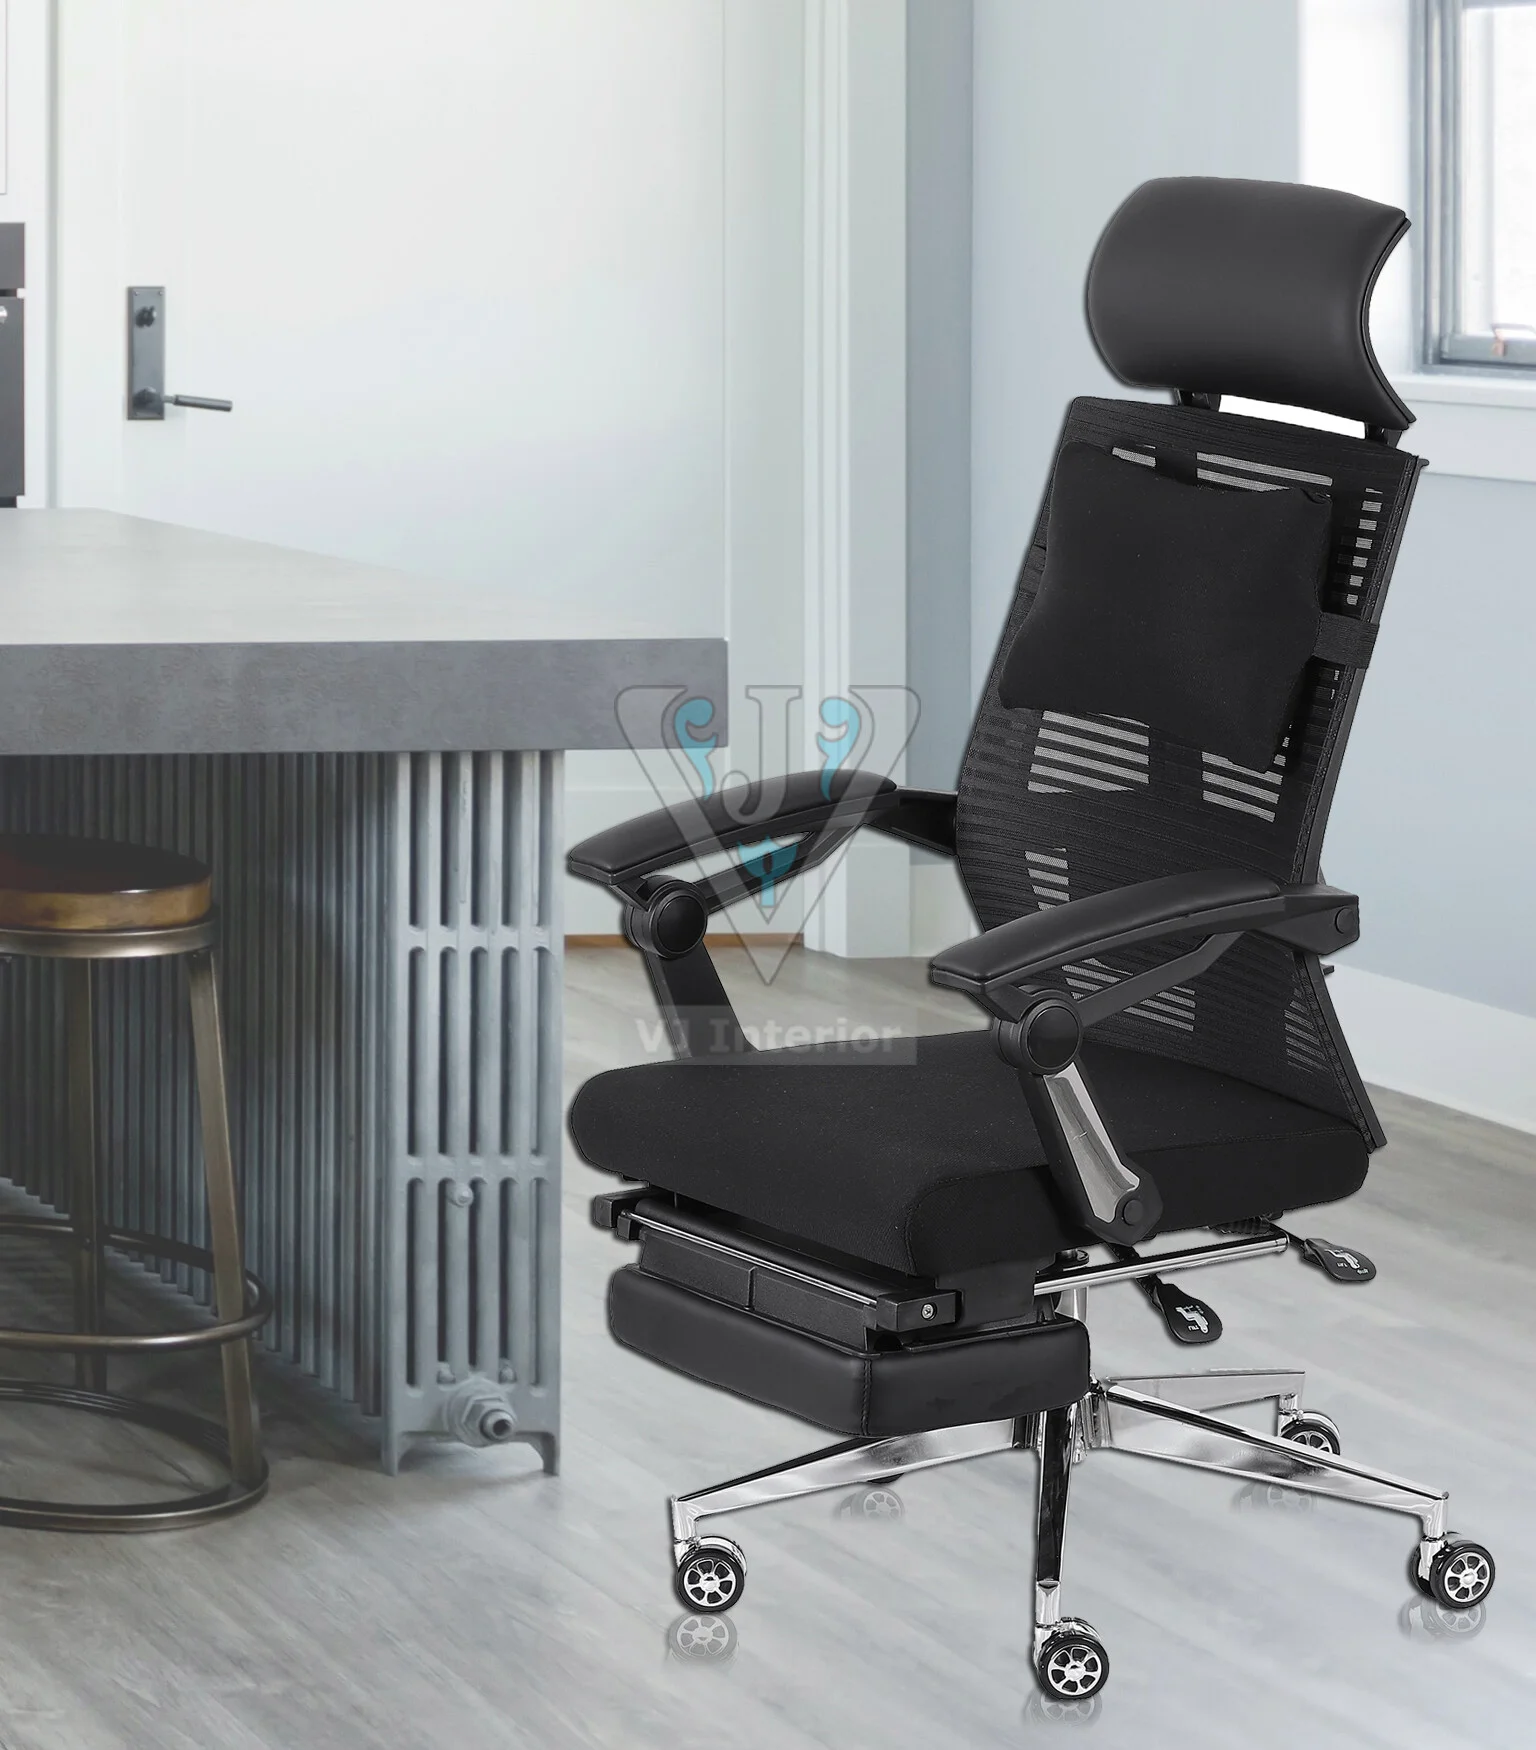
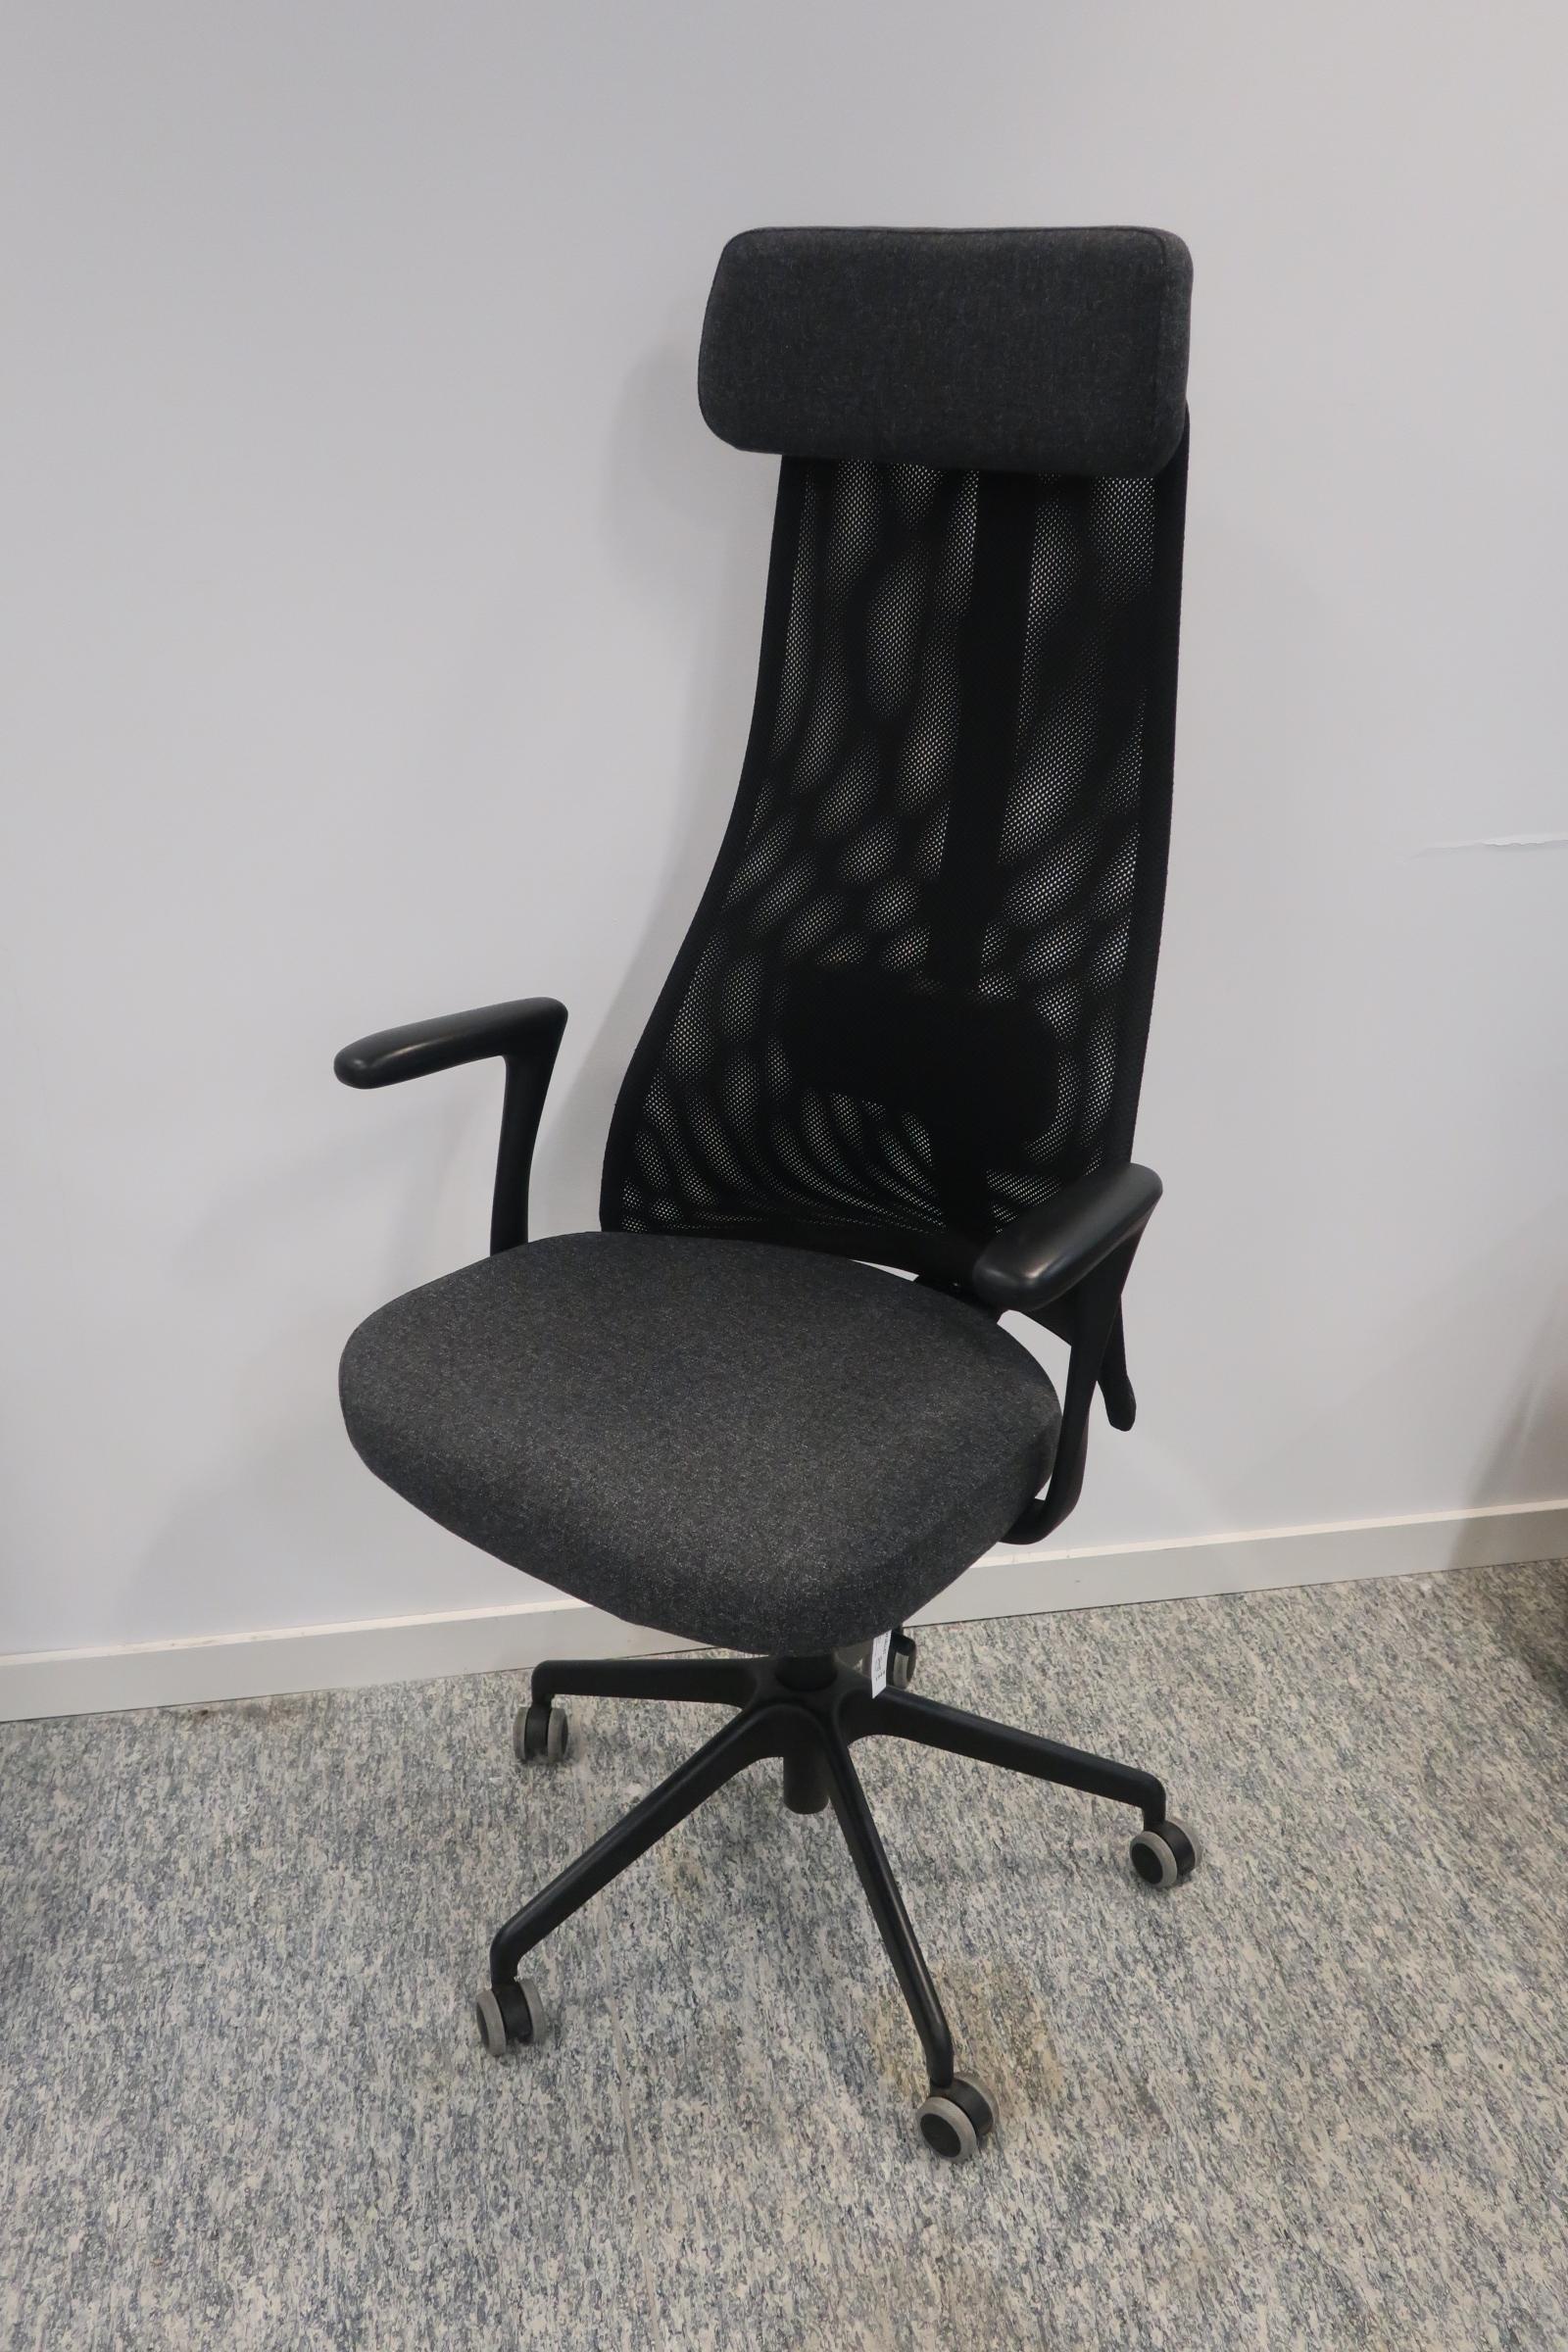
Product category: items_chair
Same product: no